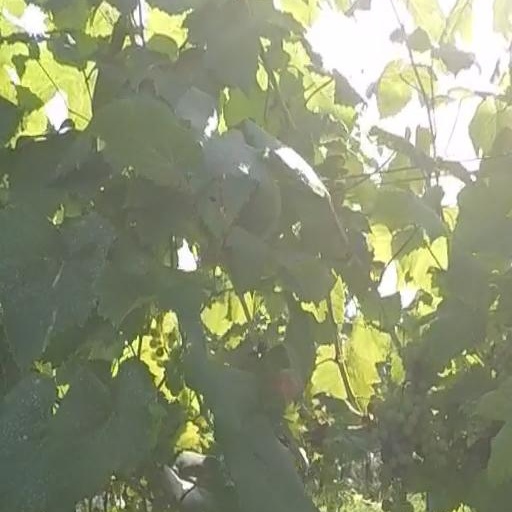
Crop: grape